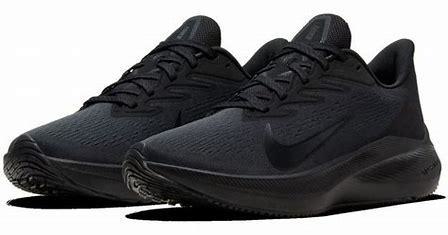
Brand: Nike
Model: Winflo 10